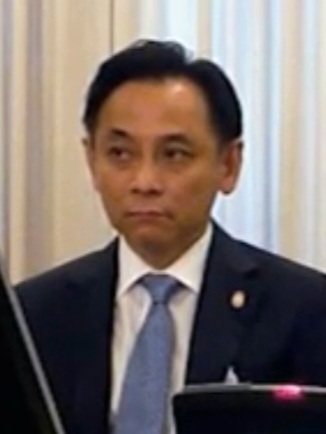
บุญทรง เตริยาภิรมย์

| name = บุญทรง เตริยาภิรมย์
| image =บุญทรง เตริยาภิรมย์.jpg
| honorific-suffix = มหาปรมาภรณ์ช้างเผือก|ม.ป.ช., มหาวชิรมงกุฎ|ม.ว.ม.
| order = รัฐมนตรีว่าการกระทรวงพาณิชย์ของไทย|รัฐมนตรีว่าการกระทรวงพาณิชย์
| primeminister = ยิ่งลักษณ์ ชินวัตร
| term_start = 18 มกราคม พ.ศ. 2555
| term_end = 30 มิถุนายน พ.ศ. 2556
| predecessor = กิตติรัตน์ ณ ระนอง
| successor = นิวัฒน์ธำรง บุญทรงไพศาล
| order2 = รัฐมนตรีช่วยว่าการกระทรวงการคลังของไทย|รัฐมนตรีช่วยว่าการกระทรวงการคลัง
| primeminister2 = ยิ่งลักษณ์ ชินวัตร
| term_start2 = 9 สิงหาคม พ.ศ. 2554
| term_end2 = 18 มกราคม พ.ศ. 2555
| predecessor2 = มั่น พัธโนทัยพฤฒิชัย ดำรงรัตน์
| successor2 = ทนุศักดิ์ เล็กอุทัย
| birth_place = เขตลาดกระบัง กรุงเทพมหานคร
| spouse = ปอยใจระพี เตริยาภิรมย์
| party = พรรคชาติไทย|ชาติไทย (2527–2529)พรรคมวลชน|มวลชน (2529–2541)พรรคมหาชน|ราษฏร (2541–2543)พรรคไทยรักไทย|ไทยรักไทย (2543–2550)พรรคพลังประชาชน|พลังประชาชน (2550–2551)พรรคเพื่อไทย|เพื่อไทย (2551–ปัจจุบัน)
|imagesize=200px|caption=บุญทรง ใน พ.ศ. 2555
บุญทรง เตริยาภิรมย์ (เกิด 8 กรกฎาคม พ.ศ. 2503) อดีตรัฐมนตรีว่าการกระทรวงพาณิชย์ของไทย|รัฐมนตรีว่าการกระทรวงพาณิชย์ อดีตรัฐมนตรีช่วยว่าการกระทรวงการคลัง ในคณะรัฐมนตรีไทย คณะที่ 60|รัฐบาลของนางสาวยิ่งลักษณ์ ชินวัตร และอดีตสมาชิกสภาผู้แทนราษฎรจังหวัดเชียงใหม่ สังกัดพรรคเพื่อไทย รวมถึงเป็นคนสนิทของเยาวภา วงศ์สวัสดิ์ อดีตแกนนำกลุ่มวังบัวบาน
== ประวัติ ==
บุญทรง เตริยาภิรมย์ เกิดเมื่อวันที่ 8 กรกฎาคม พ.ศ. 2503 มีชื่อเล่นว่า "เป็กซ์" เกิดที่เขตลาดกระบัง กรุงเทพมหานคร|จังหวัดกรุงเทพมหานคร ประกาศคุณสมบัติผู้สมัคร ส.ส. กรมการปกครอง เกิดและโตที่ตำบลป่าตัน อำเภอเมืองเชียงใหม่ จังหวัดเชียงใหม่|จังหวัดเชึยงใหม่ เป็นบุตรของนายทรวง กับนางสุมาลี เตริยาภิรมย์ สำเร็จการศึกษาจากโรงเรียนมงฟอร์ตวิทยาลัย จังหวัดเชียงใหม่ ระดับปริญญาตรี สาขาบริหารธุรกิจ จากมหาวิทยาลัยเคนทักกีสเตต เมื่อปี พ.ศ. 2525 และประกาศนียบัตรจากวิทยาลัยป้องกันราชอาณาจักร
ด้านชีวิตครอบครัว บุญทรงสมรสกับ นางปอยใจระพี เตริยาภิรมย์ (ชื่อเดิม ปอยใจ สันติพนารักษ์) มีบุตร-ธิดา 3 คน คือ สฤษฎิ์วงษ์ เตริยาภิรมย์ เดชนัฐวิทย์ เตริยาภิรมย์ และกฤษฎิ์ชนัต เตริยาภิรมย์
== การทำงาน ==
บุญทรง เตริยาภิรมย์ เป็นนักธุรกิจด้านอุตสาหกรรม เคยเป็นประธานสภาอุตสาหกรรมจังหวัดเชียงใหม่ ระลึกชาติ "เจ๊แดง-บุญทรง" คู่กรรม(การเมือง) ในระหว่างปี พ.ศ. 2540 ถึง พ.ศ. 2543 ต่อมาได้เข้ามาทำงานการเมืองโดยได้รับเลือกตั้งเป็นสมาชิกสภาผู้แทนราษฎร จังหวัดเชียงใหม่ ในการเลือกตั้งสมาชิกสภาผู้แทนราษฎรไทยเป็นการทั่วไป พ.ศ. 2544 สังกัดพรรคไทยรักไทย โดยชนะนางบุศรา โพธิสุข จากพรรคประชาธิปัตย์ และร้อยเอกหญิง ดร.เดือนเต็มดวง ณ เชียงใหม่ จากพรรคความหวังใหม่ เลือกตั้งเป็นสมาชิกสภาผู้แทนราษฎร จังหวัดเชียงใหม่ ต่อมาได้ย้ายมาสังกัดพรรคพลังประชาชน (พ.ศ. 2541)|พรรคพลังประชาชน และพรรคเพื่อไทย โดยที่นายบุญทรง เป็นสมาชิกกลุ่มวังบัวบานที่มีความสนิทสนมกับนางเยาวภา วงศ์สวัสดิ์ โปรดเกล้าฯครม.ปู พท.ป่วน 'อภิวันท์'ซึมโดนหัก อดีตแกนนำพรรคไทยรักไทย
ในการเลือกตั้ง พ.ศ. 2554 ได้รับเลือกตั้งเป็นสมาชิกสภาผู้แทนราษฎร จังหวัดเชียงใหม่ สมัยที่ 4 และได้รับแต่งตั้งเป็นรัฐมนตรีช่วยว่าการกระทรวงการคลัง พระบรมราชโองการประกาศแต่งตั้งรัฐมนตรี (รัฐบาลนางสาวยิ่งลักษณ์ ชินวัตร)ราชกิจจานุเบกษา เล่ม 128 ตอนพิเศษที่ 88 ง วันที่ 9 สิงหาคม 2554 หน้า 2 ต่อมาในเดือนมกราคม พ.ศ. 2555 ได้รับตำแหน่งรัฐมนตรีว่าการกระทรวงพาณิชย์ พระบรมราชโองการ ประกาศให้รัฐมนตรีพ้นจากความเป็นรัฐมนตรีและแต่งตั้งรัฐมนตรี (รัฐบาลนางสาวยิ่งลักษณ์ ชินวัตร 2) ต่อมาในเดือนมิถุนายน พ.ศ. 2556 เขาถูกปรับออกจากตำแหน่ง พระบรมราชโองการ ประกาศให้รัฐมนตรีพ้นจากความเป็นรัฐมนตรีและแต่งตั้งรัฐมนตรี (รัฐบาลนางสาวยิ่งลักษณ์ ชินวัตร ๕)
=== รัฐมนตรีว่าการกระทรวงพาณิชย์ ===
บุญทรง เตริยาภิรมย์ ได้รับแต่งตั้งเป็นรัฐมนตรีว่าการกระทรวงพาณิชย์ ในรัฐบาลนางสาวยิ่งลักษณ์ ชินวัตร โดยมีนโยบายสำคัญคือ โครงการรับจำนำข้าว จากการสำรวจความพึงพอใจของประชาชน โดยเอแบคโพล|สำนักเอแบคโพล เมื่อเดือนพฤษภาคม พ.ศ. 2555 เขาเป็นรัฐมนตรีที่ประชาชนไม่รู้จัก เป็นลำดับที่ 7
ต่อมาในเดือนมิถุนายน พ.ศ. 2556 เขาถูกปรับออกจากตำแหน่ง พระบรมราชโองการ ประกาศให้รัฐมนตรีพ้นจากความเป็นรัฐมนตรีและแต่งตั้งรัฐมนตรี (รัฐบาลนางสาวยิ่งลักษณ์ ชินวัตร ๕)
==== คดีระบายข้าวจีทูจี ====
ผลจากการดำรงตำแหน่งรัฐมนตรีว่าการกระทรวงพาณิชย์ ทำให้คณะกรรมการป้องกันและปราบปรามการทุจริตแห่งชาติ (ป.ป.ช.) มีมติเป็นเอกฉันท์ 7 ต่อ 0 ชี้มูลความผิดเขา พร้อมกับนายภูมิ สาระผล รัฐมนตรีช่วยว่าการกระทรวงพาณิชย์ กับพวกรวม 21 ราย เมื่อวันที่ 21 มกราคม พ.ศ. 2558 กรณีการทุจริตต่อหน้าที่ในการระบายข้าวแบบรัฐต่อรัฐ (จีทูจี) ในโครงการรับจำนำข้าว มติปปช.เอกฉันท์ฟันบุญทรงร่วมกับพวกทุจริต
ในเดือนสิงหาคม พ.ศ. 2560 ศาลฎีกา|ศาลฎีกาแผนกคดีอาญาของผู้ดำรงตำแหน่งทางการเมือง มีคำพิพากษาคดี หมายเลขดำที่ อม. 25/2558 คดีระบายข้าวแบบรัฐต่อรัฐ หรือจีทูจี ให้จำคุกนายบุญทรง 42 ปี ศาลตัดสิน จำคุก บุญทรง 42 ปี สั่งชดใช้ค่าเสียหายคดีข้าวจีทูจี 1.6 หมื่นล้านบาท ปัจจุบันอยู่ระหว่างจำคุก โดยเขาได้รับพระราชทานอภัยโทษลดวันต้องโทษในช่วงต้นปี พ.ศ. 2564 เหลือโทษ 16 ปี และได้รับพระราชทานอภัยโทษอีกครั้งในวันพ่อแห่งชาติ พ.ศ. 2564 เหลือโทษจำคุก 10 ปี และจะพ้นโทษในวันที่ 21 เมษายน พ.ศ. 2571 "บุญทรง เตริยาภิรมย์" ได้รับพระราชทานอภัยโทษลดวันต้องโทษ
== เครื่องราชอิสริยาภรณ์ ==
ราชกิจจานุเบกษา, ประกาศสำนักนายกรัฐมนตรี เรื่อง พระราชทานเครื่องราชอิสริยาภรณ์อันเป็นที่เชิดชูยิ่งช้างเผือกและเครื่องราชอิสริยาภรณ์อันมีเกียรติยศยิ่งมงกุฎไทย ประจำปี ๒๕๕๔ , เล่ม ๑๒๘ ตอนที่ ๒๔ ข หน้า ๒, ๒ ธันวาคม ๒๕๕๔
ราชกิจจานุเบกษา, ประกาศสำนักนายกรัฐมนตรี เรื่อง พระราชทานเครื่องราชอิสริยาภรณ์อันเป็นที่เชิดชูยิ่งช้างเผือกและเครื่องราชอิสริยาภรณ์อันมีเกียรติยศยิ่งมงกุฎไทย , เล่ม ๑๒๕ ตอนที่ ๑๗ ข หน้า ๑๐, ๑๘ ธันวาคม ๒๕๕๑
== อ้างอิง ==
หมวดหมู่:บุคคลจากเขตลาดกระบัง
หมวดหมู่:นักธุรกิจชาวไทย
หมวดหมู่:นักการเมืองไทย
หมวดหมู่:สมาชิกสภาผู้แทนราษฎรจังหวัดเชียงใหม่
หมวดหมู่:รัฐมนตรีว่าการกระทรวงพาณิชย์ไทย
หมวดหมู่:นักการเมืองพรรคไทยรักไทย
หมวดหมู่:พรรคพลังประชาชน (พ.ศ. 2541)
หมวดหมู่:นักการเมืองพรรคเพื่อไทย
หมวดหมู่:บุคคลจากมหาวิทยาลัยเคนทักกีสเตต
หมวดหมู่:บุคคลจากโรงเรียนมงฟอร์ตวิทยาลัย
หมวดหมู่:บุคคลจากวิทยาลัยป้องกันราชอาณาจักร
หมวดหมู่:ผู้ได้รับเครื่องราชอิสริยาภรณ์ ม.ป.ช.
หมวดหมู่:ผู้ได้รับเครื่องราชอิสริยาภรณ์ ม.ว.ม.
หมวดหมู่:นักโทษของประเทศไทย